The Vicar of Bullhampton

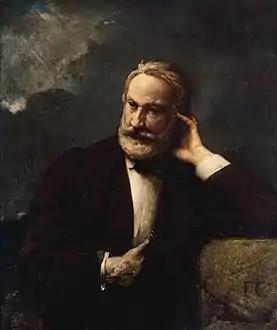
Victor Hugo, ca. 1868

As the publication date neared, difficulties arose. In January 1869, Dallas asked Trollope for permission to defer serial publication by three months. As Trollope had agreed not to allow another of his novels to run serially during the first six months of "The Vicar"s career, the editor's request would have diminished the author's income. Trollope initially refused, but subsequently agreed to a delay of two months, with publication to begin in early July.